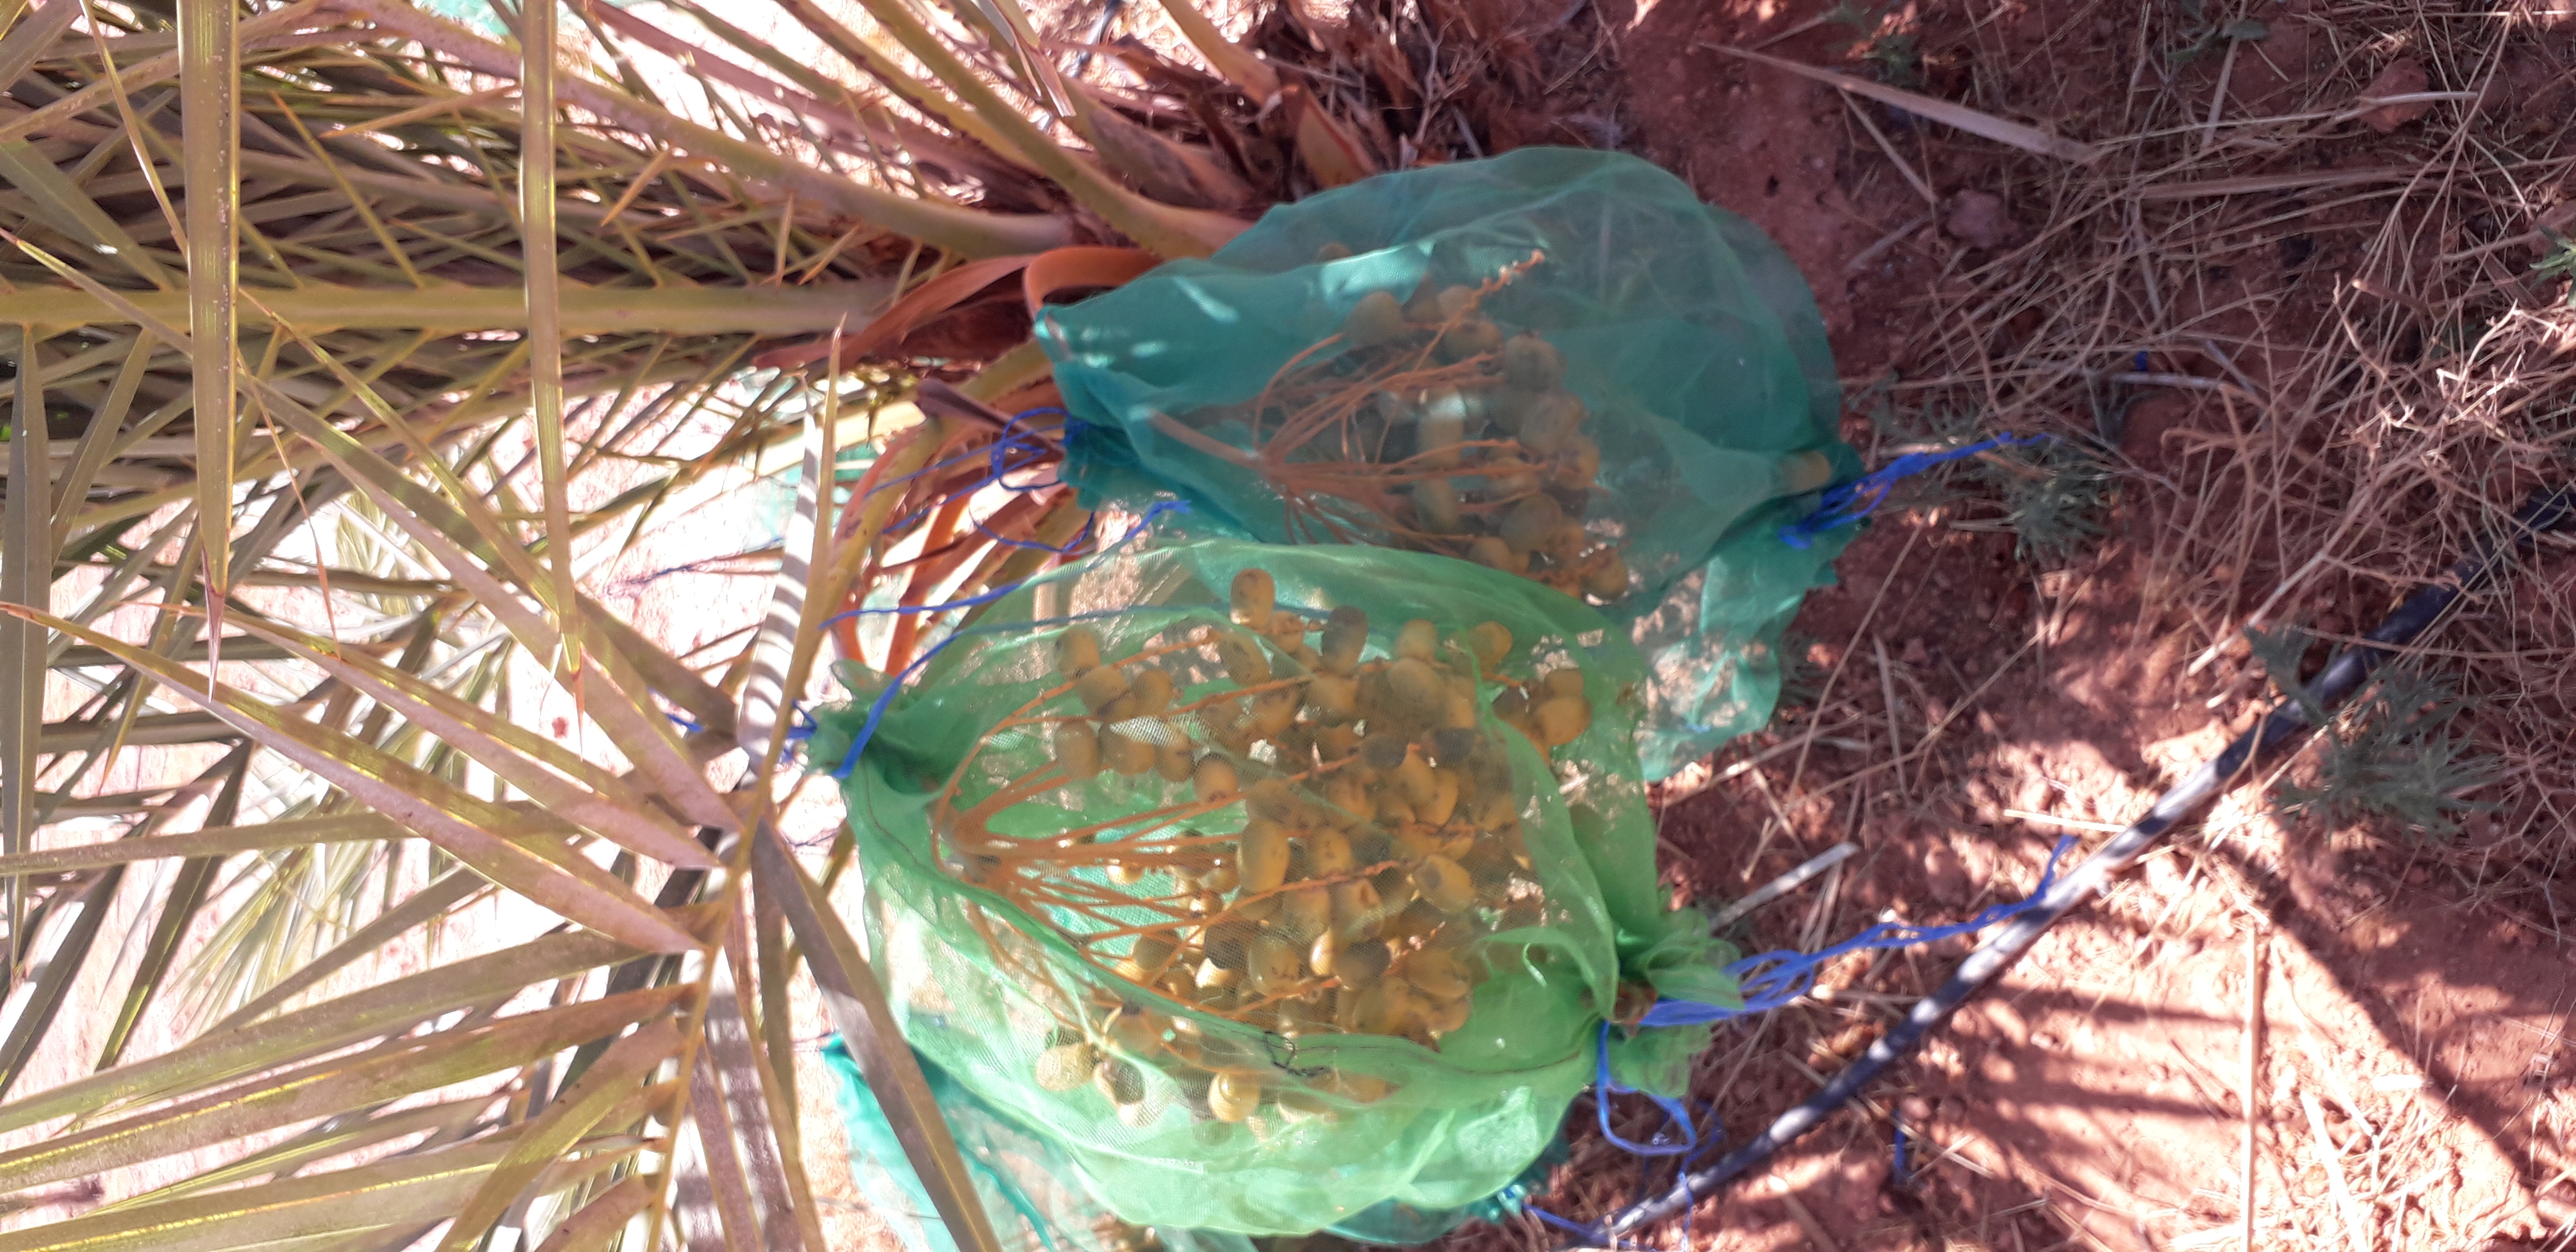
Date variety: Boufagous